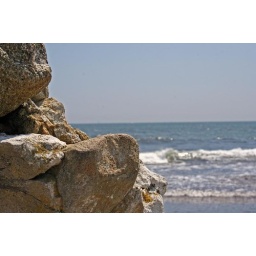
A break in a old stone wall on the coast of Rhode Island.